Gomirje Monastery

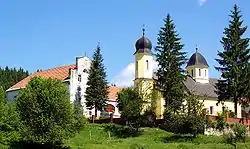
Gomirje monastery

Gomirje Monastery is a Serbian Orthodox monastery in Croatia. It is the westernmost Serb Orthodox monastery, located in the western part of Croatia near the village of Gomirje, near the town of Ogulin. The monastery is thought to have been founded in 1600. The monastery includes the church of Roždenije saint John the Baptist, built in 1719.